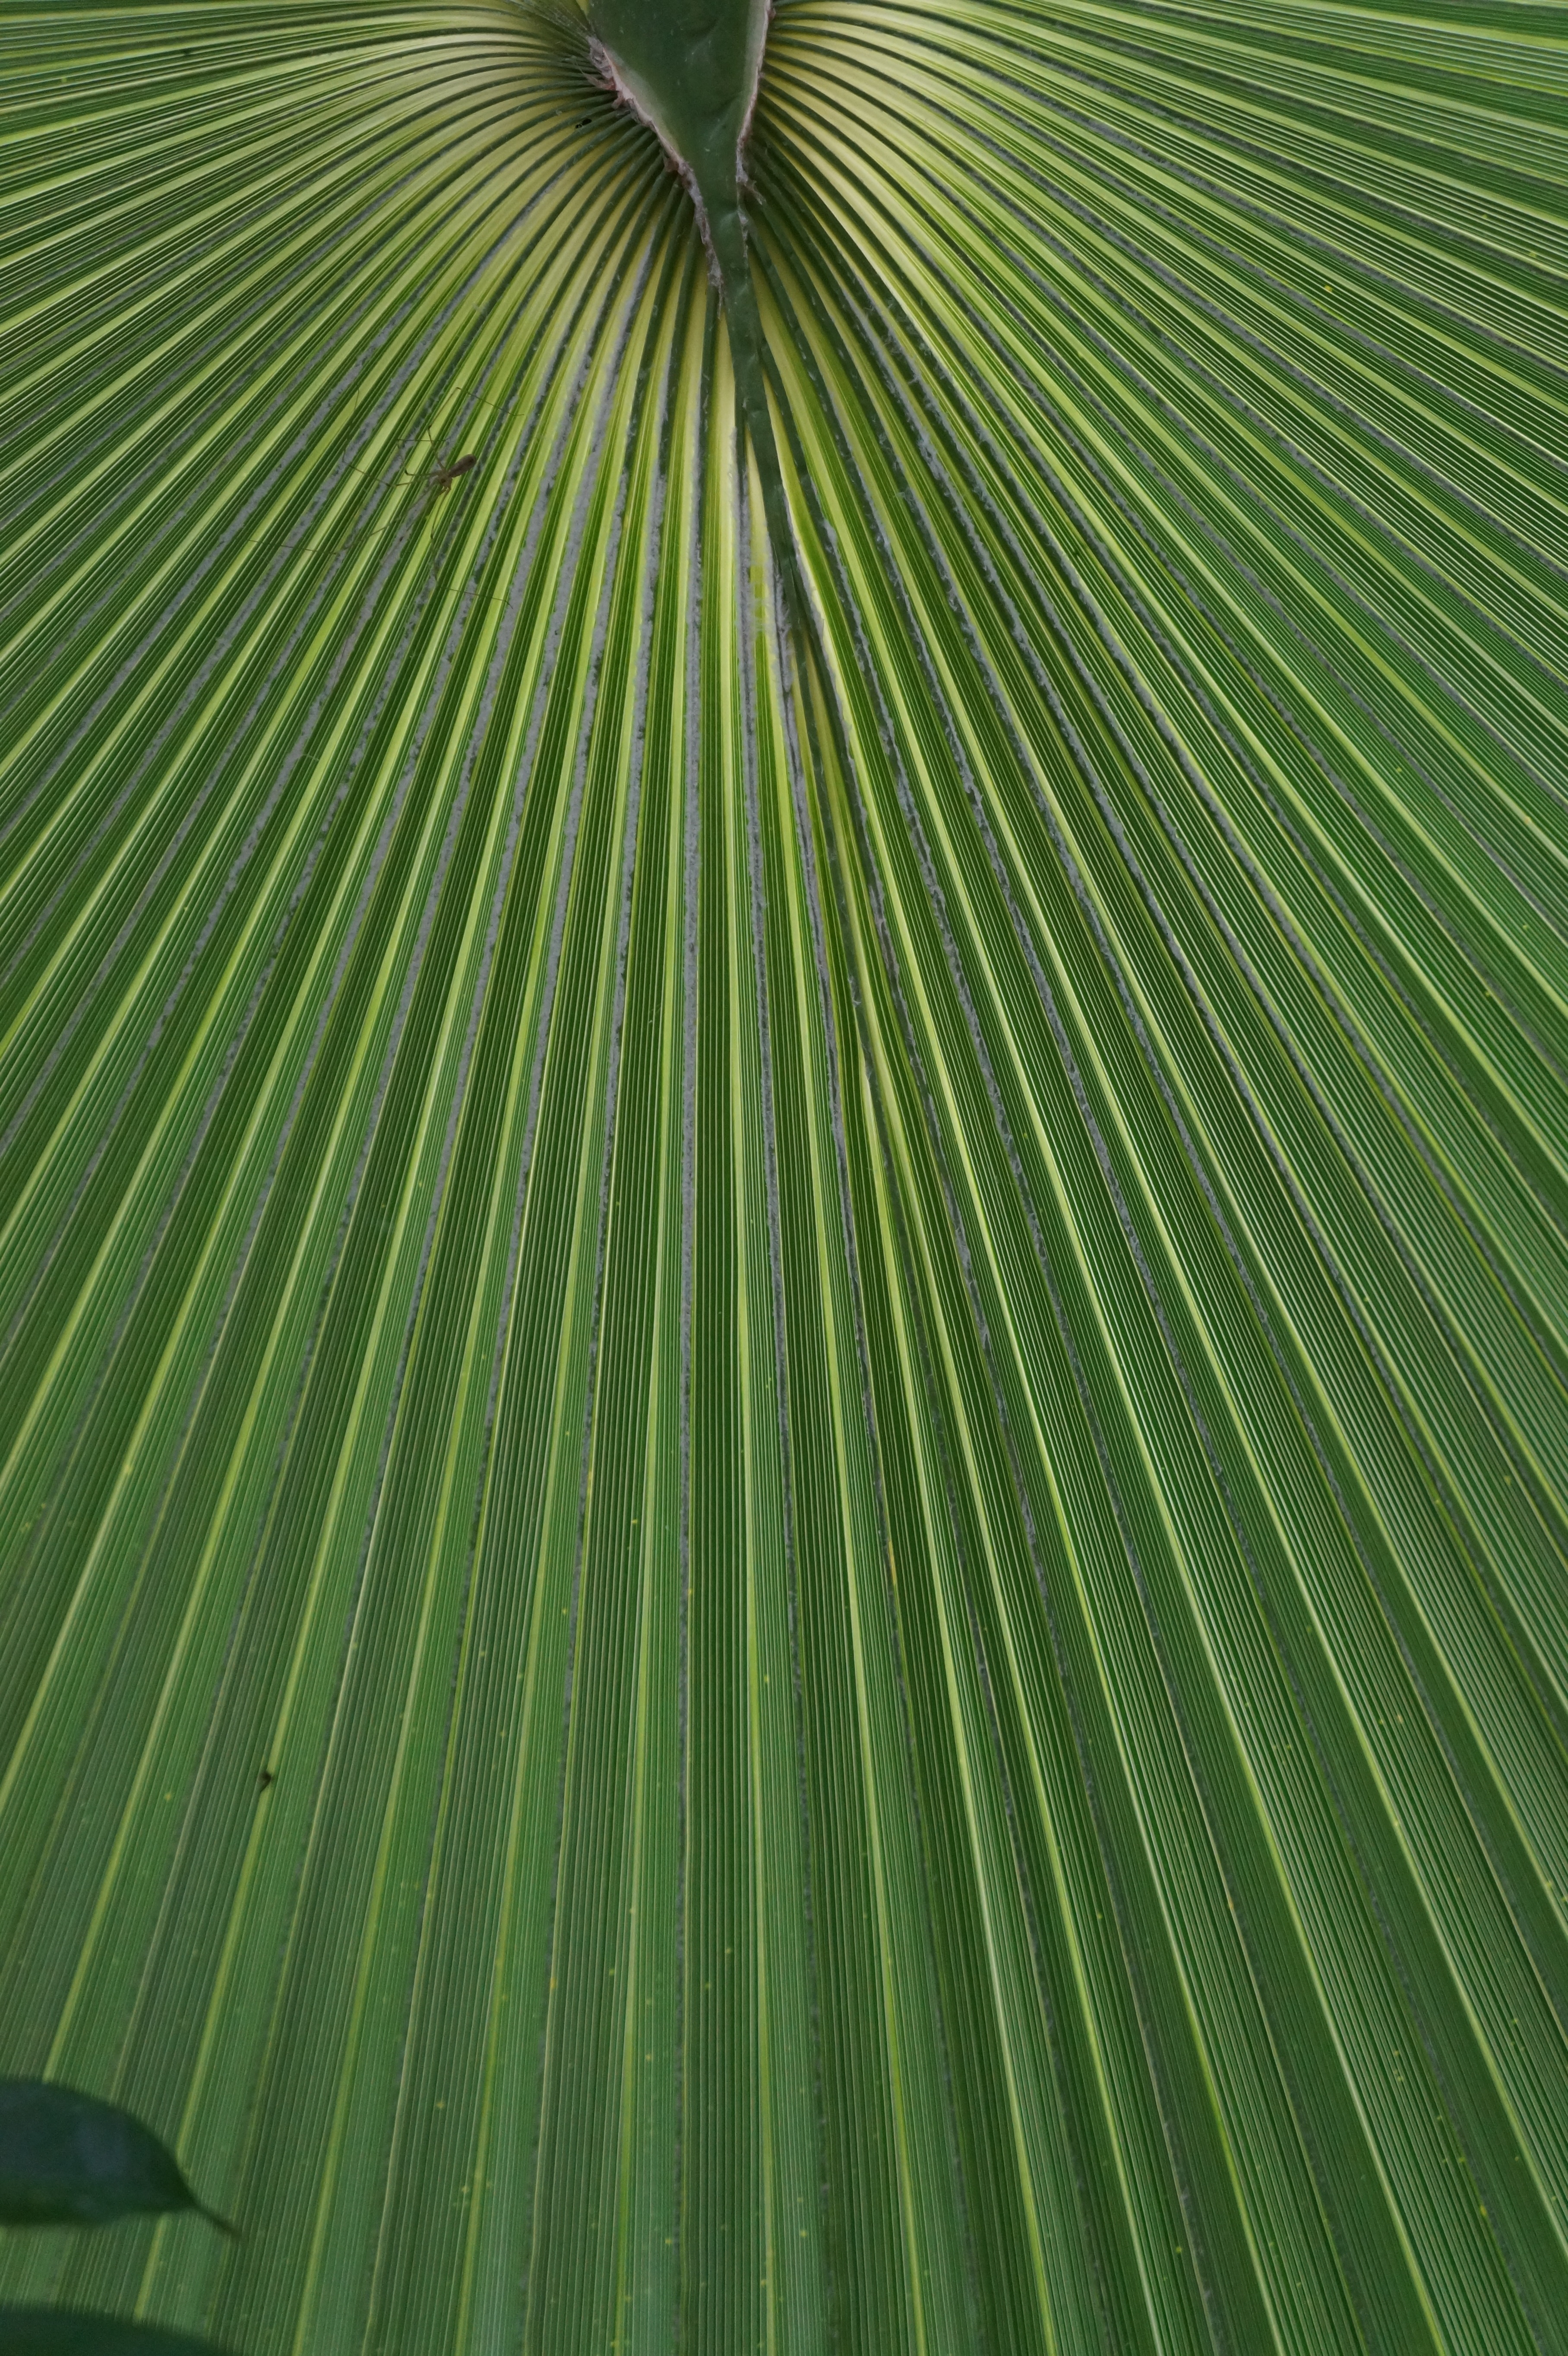
tree, forest, grass, plant, palm tree, sunlight, leaf, flower, line, green, mediterranean, jungle, palm, tropical, botany, flora, bright, exotic, ecosystem, subjects, grass family, plant stem, woody plant, land plant, arecales, palm family